Cameronians War Memorial

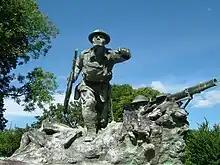

The Cameronians War Memorial is a war memorial in Kelvingrove Park in the west of Glasgow, Scotland, to the north of Kelvingrove Art Gallery and Museum. It commemorates the service of the Cameronians (Scottish Rifles) regiment in the First and Second World Wars. The memorial includes a bronze sculpture representing a machine gun emplacement, with three human figures. It became a Category B listed building in 1988.